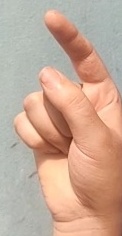
ASL sign: Z